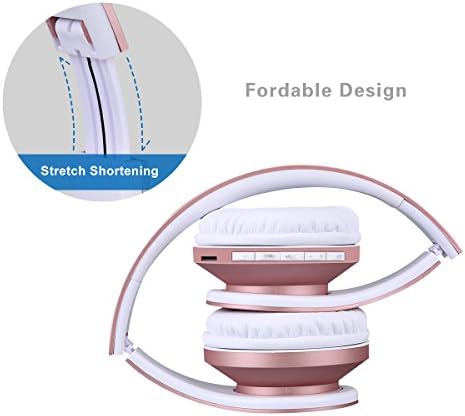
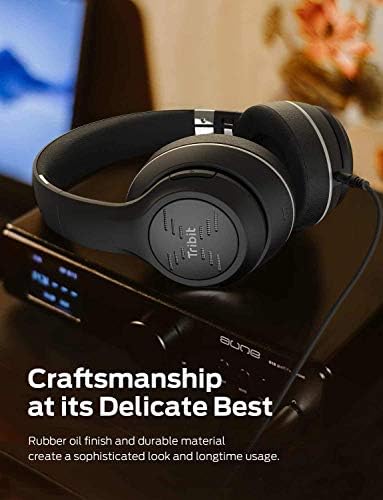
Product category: headphones
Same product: no